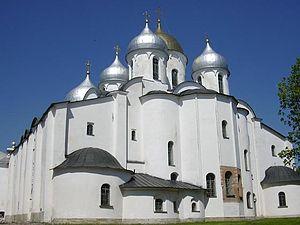
La Légende de Novgorode serait le premier poème de Blaise Cendrars, publié dans une traduction russe à Moscou en 1907. Ce texte de jeunesse a longtemps été considéré comme perdu, voire comme n'ayant eu d'autre existence que dans l'imagination fertile de son auteur supposé, jusqu'à ce qu'en 1995 un exemplaire en soit découvert par hasard dans une bouquinerie bulgare. Ce premier poème révèlerait, entre autres choses, le secret de l'origine du pseudonyme littéraire que s'était choisi Frédéric Sauser. Mais son authenticité demeure douteuse.
Le diocèse de Novgorod est un des plus anciens diocèses de Russie.
La dernière guerre entre les Rus' et les Byzantins est, en réalité, une incursion navale contre Constantinople à l'instigation de Iaroslav le Sage, dirigée par son fils aîné, Vladimir de Novgorod, en 1043.